Sukabumi

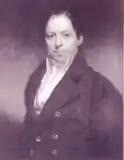

After the Dutch East Indies were under the rule of the British in 1811, vast lands in the Tjikole area were bought by Stamford Raffles, the Governor-General of the Dutch East Indies at that time, via an auction held in Batavia. The name Soekaboemi was first used on 1815, when a Priangan-based plantation owner (known then as "Preanger Planter") and surgeon, Andries de Wilde visited Tjikole in 1814. From his consultations with local people, De Wilde wrote a letter to Nicolaus Engelhard, a friend and plantation investor, where de Wilde asked Engelhard to propose a name change of the viceregency from Tjikole to Soekaboemi, to which Raffles agreed.